Denver and Rio Grande (film)

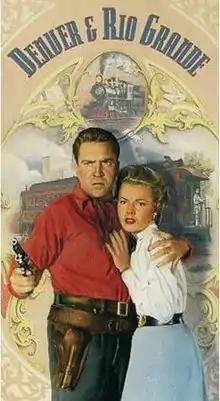
Theatrical release poster

Denver and Rio Grande is a 1952 American Technicolor Western film, directed by Byron Haskin and released by Paramount Pictures. The film is a dramatization of the building of the Denver and Rio Grande Railroad, which was chartered in 1870. It was filmed in the summer of 1951 on location on actual D&RG track (now the Durango and Silverton Narrow Gauge Railroad) near Durango, Colorado.